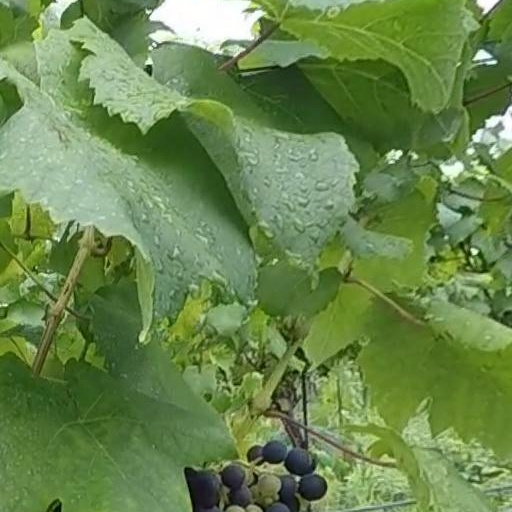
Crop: grape